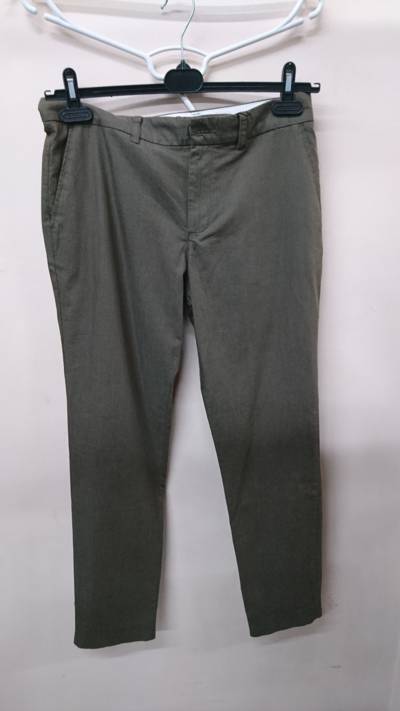
Waste category: clothes